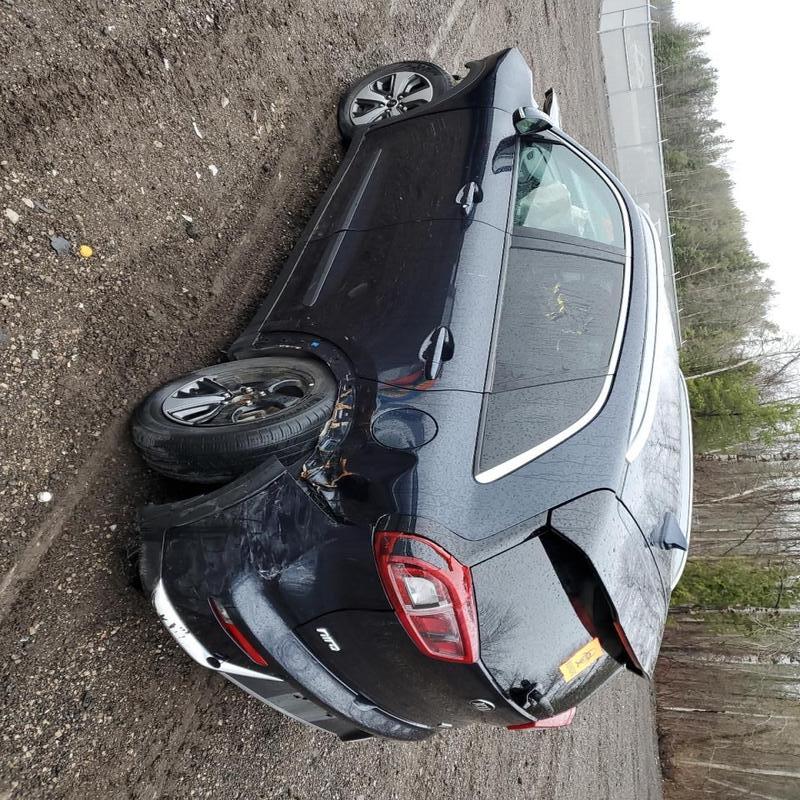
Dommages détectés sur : pare-choc arrière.
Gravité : mineur